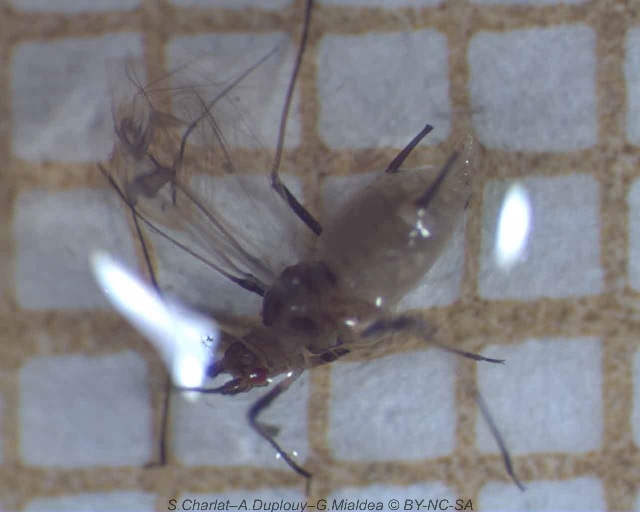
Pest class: english_grain_aphid